2015 World Junior Ice Hockey Championships – Division II

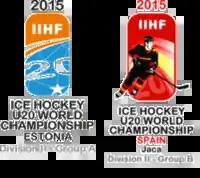

The 2015 IIHF Ice Hockey U20 World Championship Division II was a pair of international ice hockey tournaments organized by the International Ice Hockey Federation. Division II A was contested in Tallinn, Estonia and Division II B in Jaca, Spain. These tournaments represent the fourth and fifth tiers of the World Junior Ice Hockey Championships.